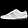
Label: Sneaker